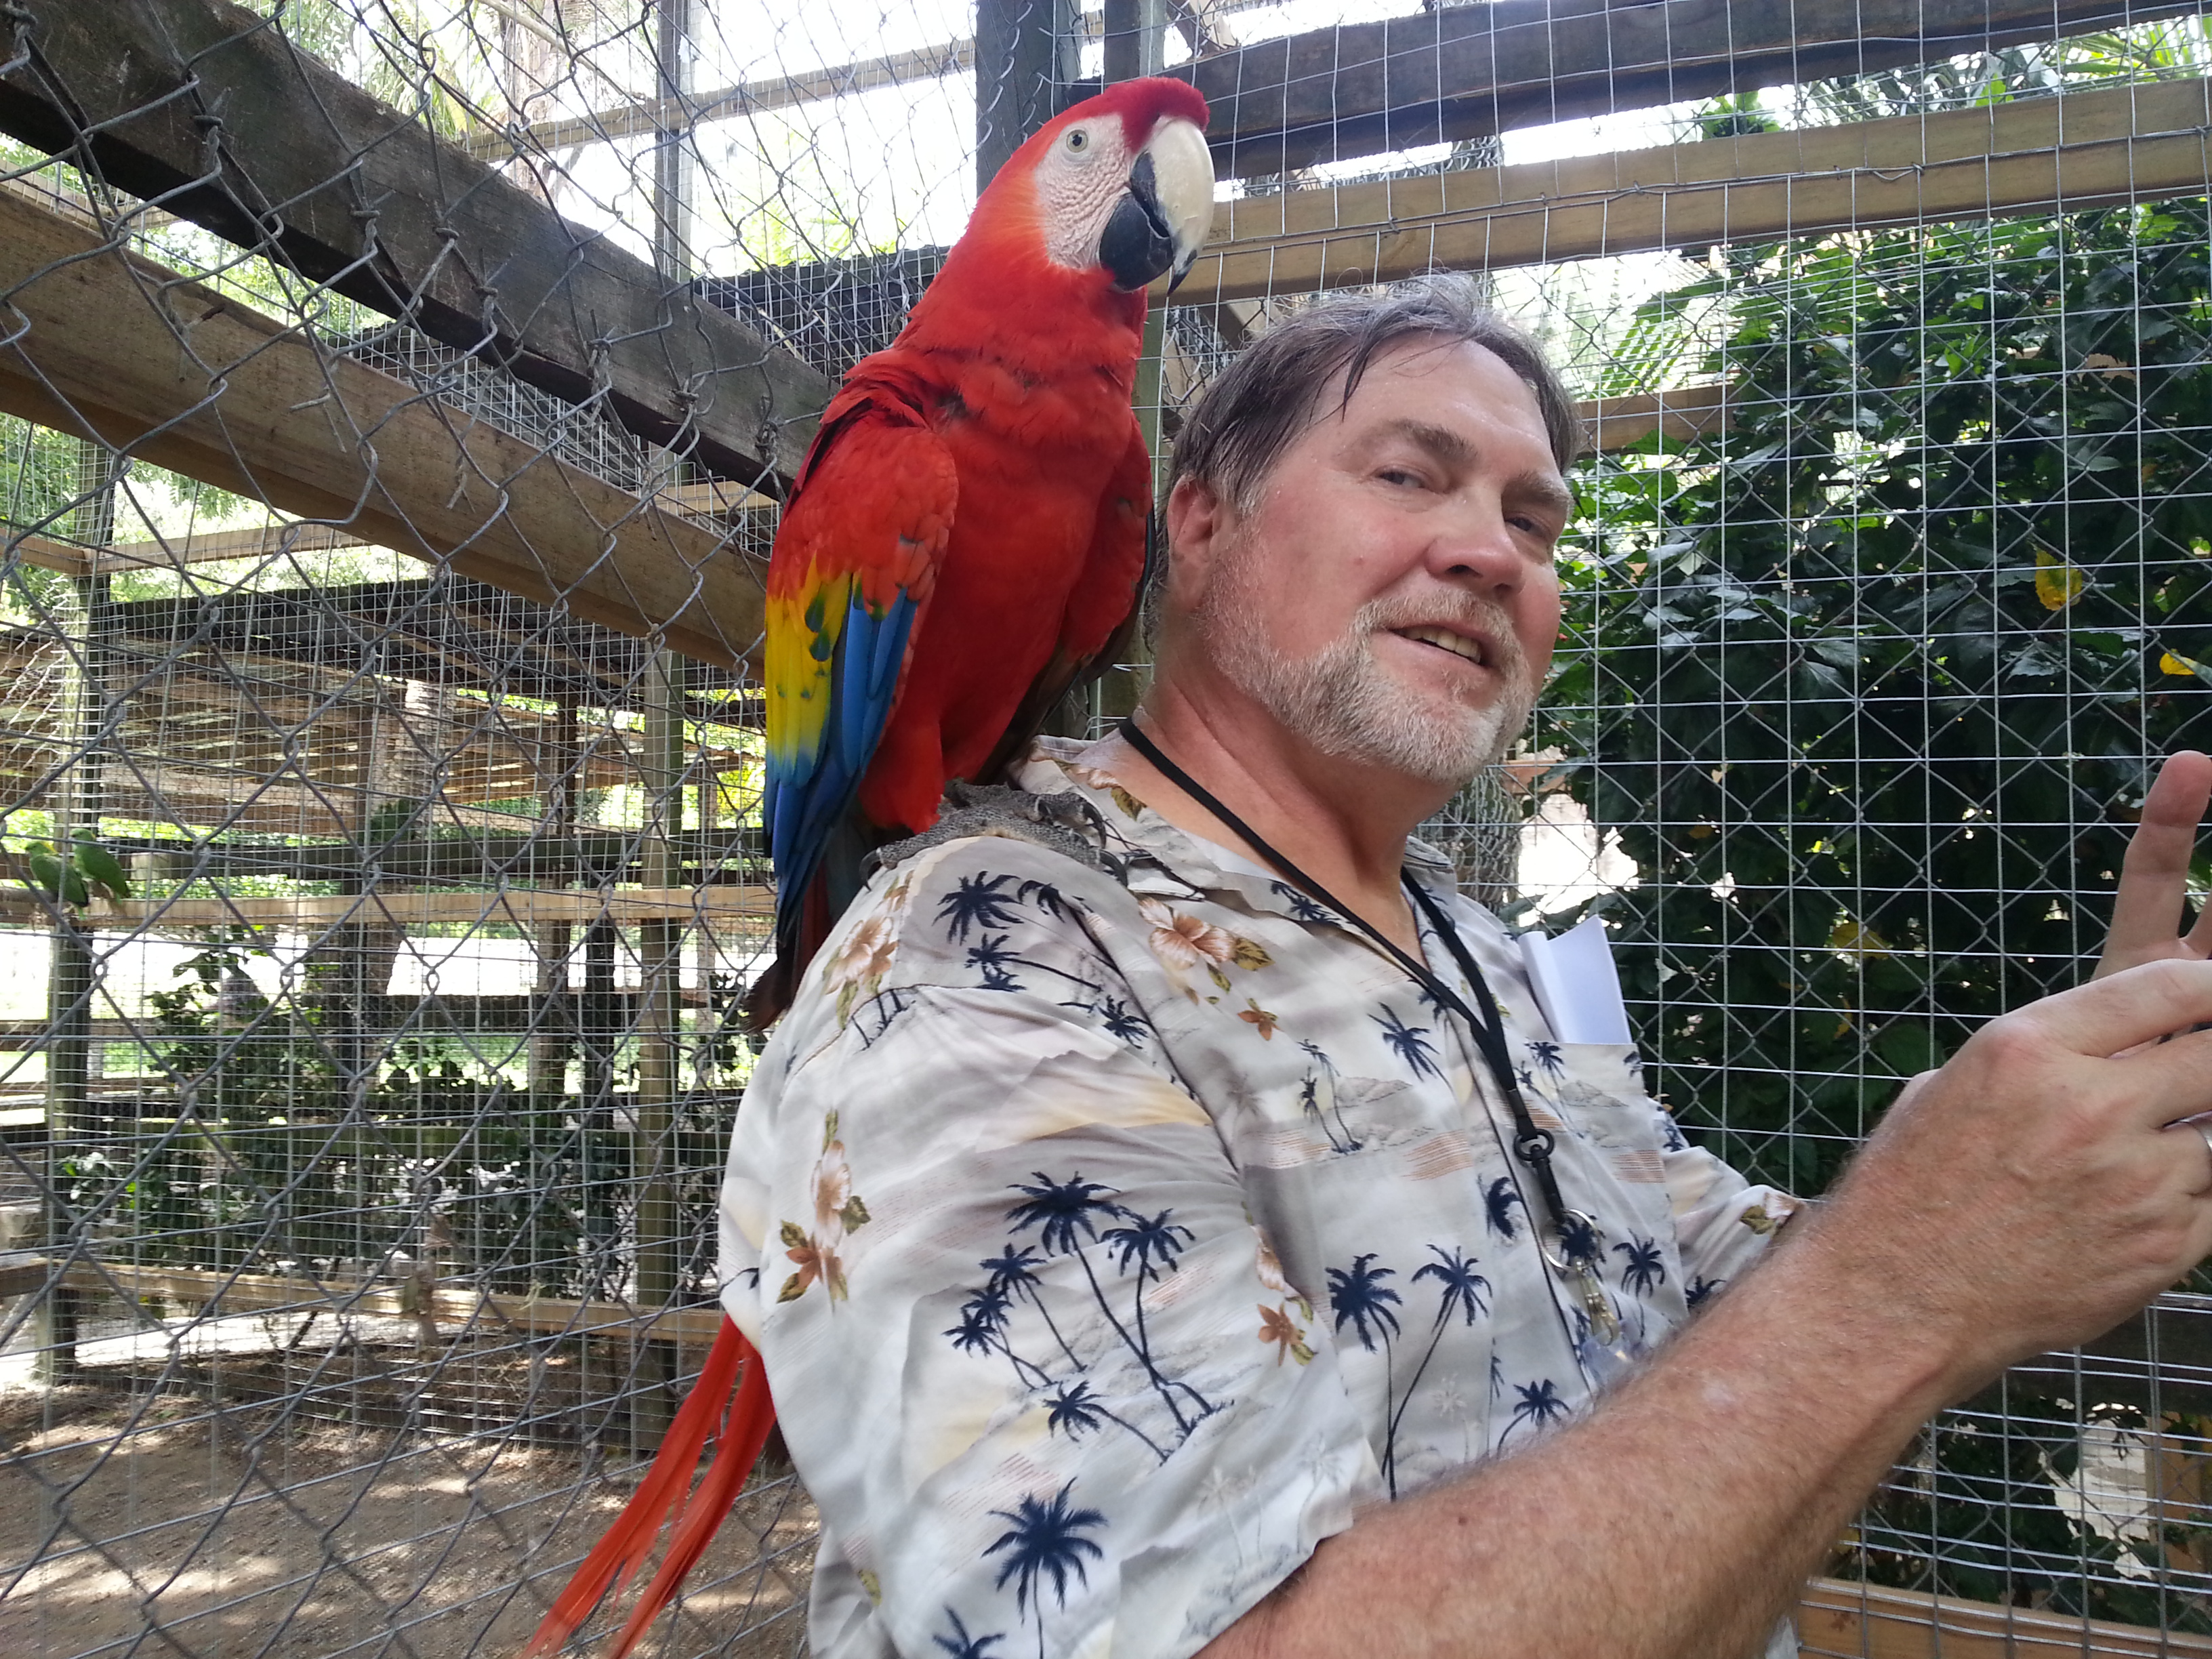
people, bird, macaw, lorikeet, parrot, beak, budgie, parakeet